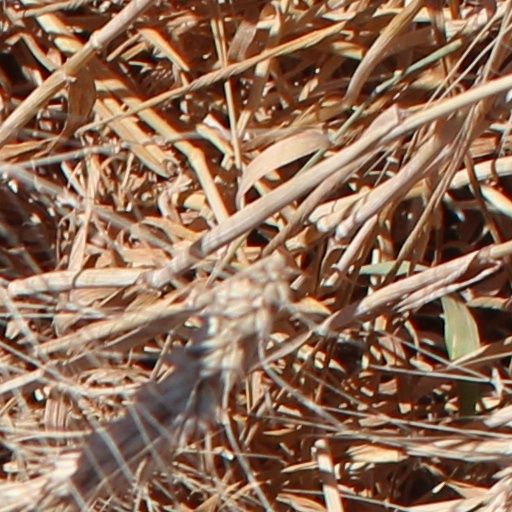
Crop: wheat